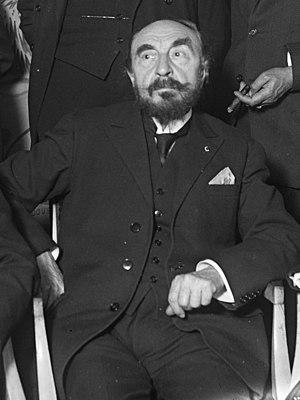
J.-H. Rosny aîné. Détail d'une photographie des membres de l'académie Goncourt, réunis au restaurant Drouant le 24 novembre 1926 (agence photographique Rol).
J.-H. Rosny aîné, pseudonyme de Joseph Henri Honoré Boex, aussi connu sous le pseudonyme Enacryos, né le 17 février 1856 à Bruxelles et mort le 15 février 1940 à Paris, est un écrivain français d'origine belge, un des grands fondateurs de la science-fiction moderne.
La Ceinture empoisonnée est un roman d'aventures et de science-fiction d'Arthur Conan Doyle paru en 1913.